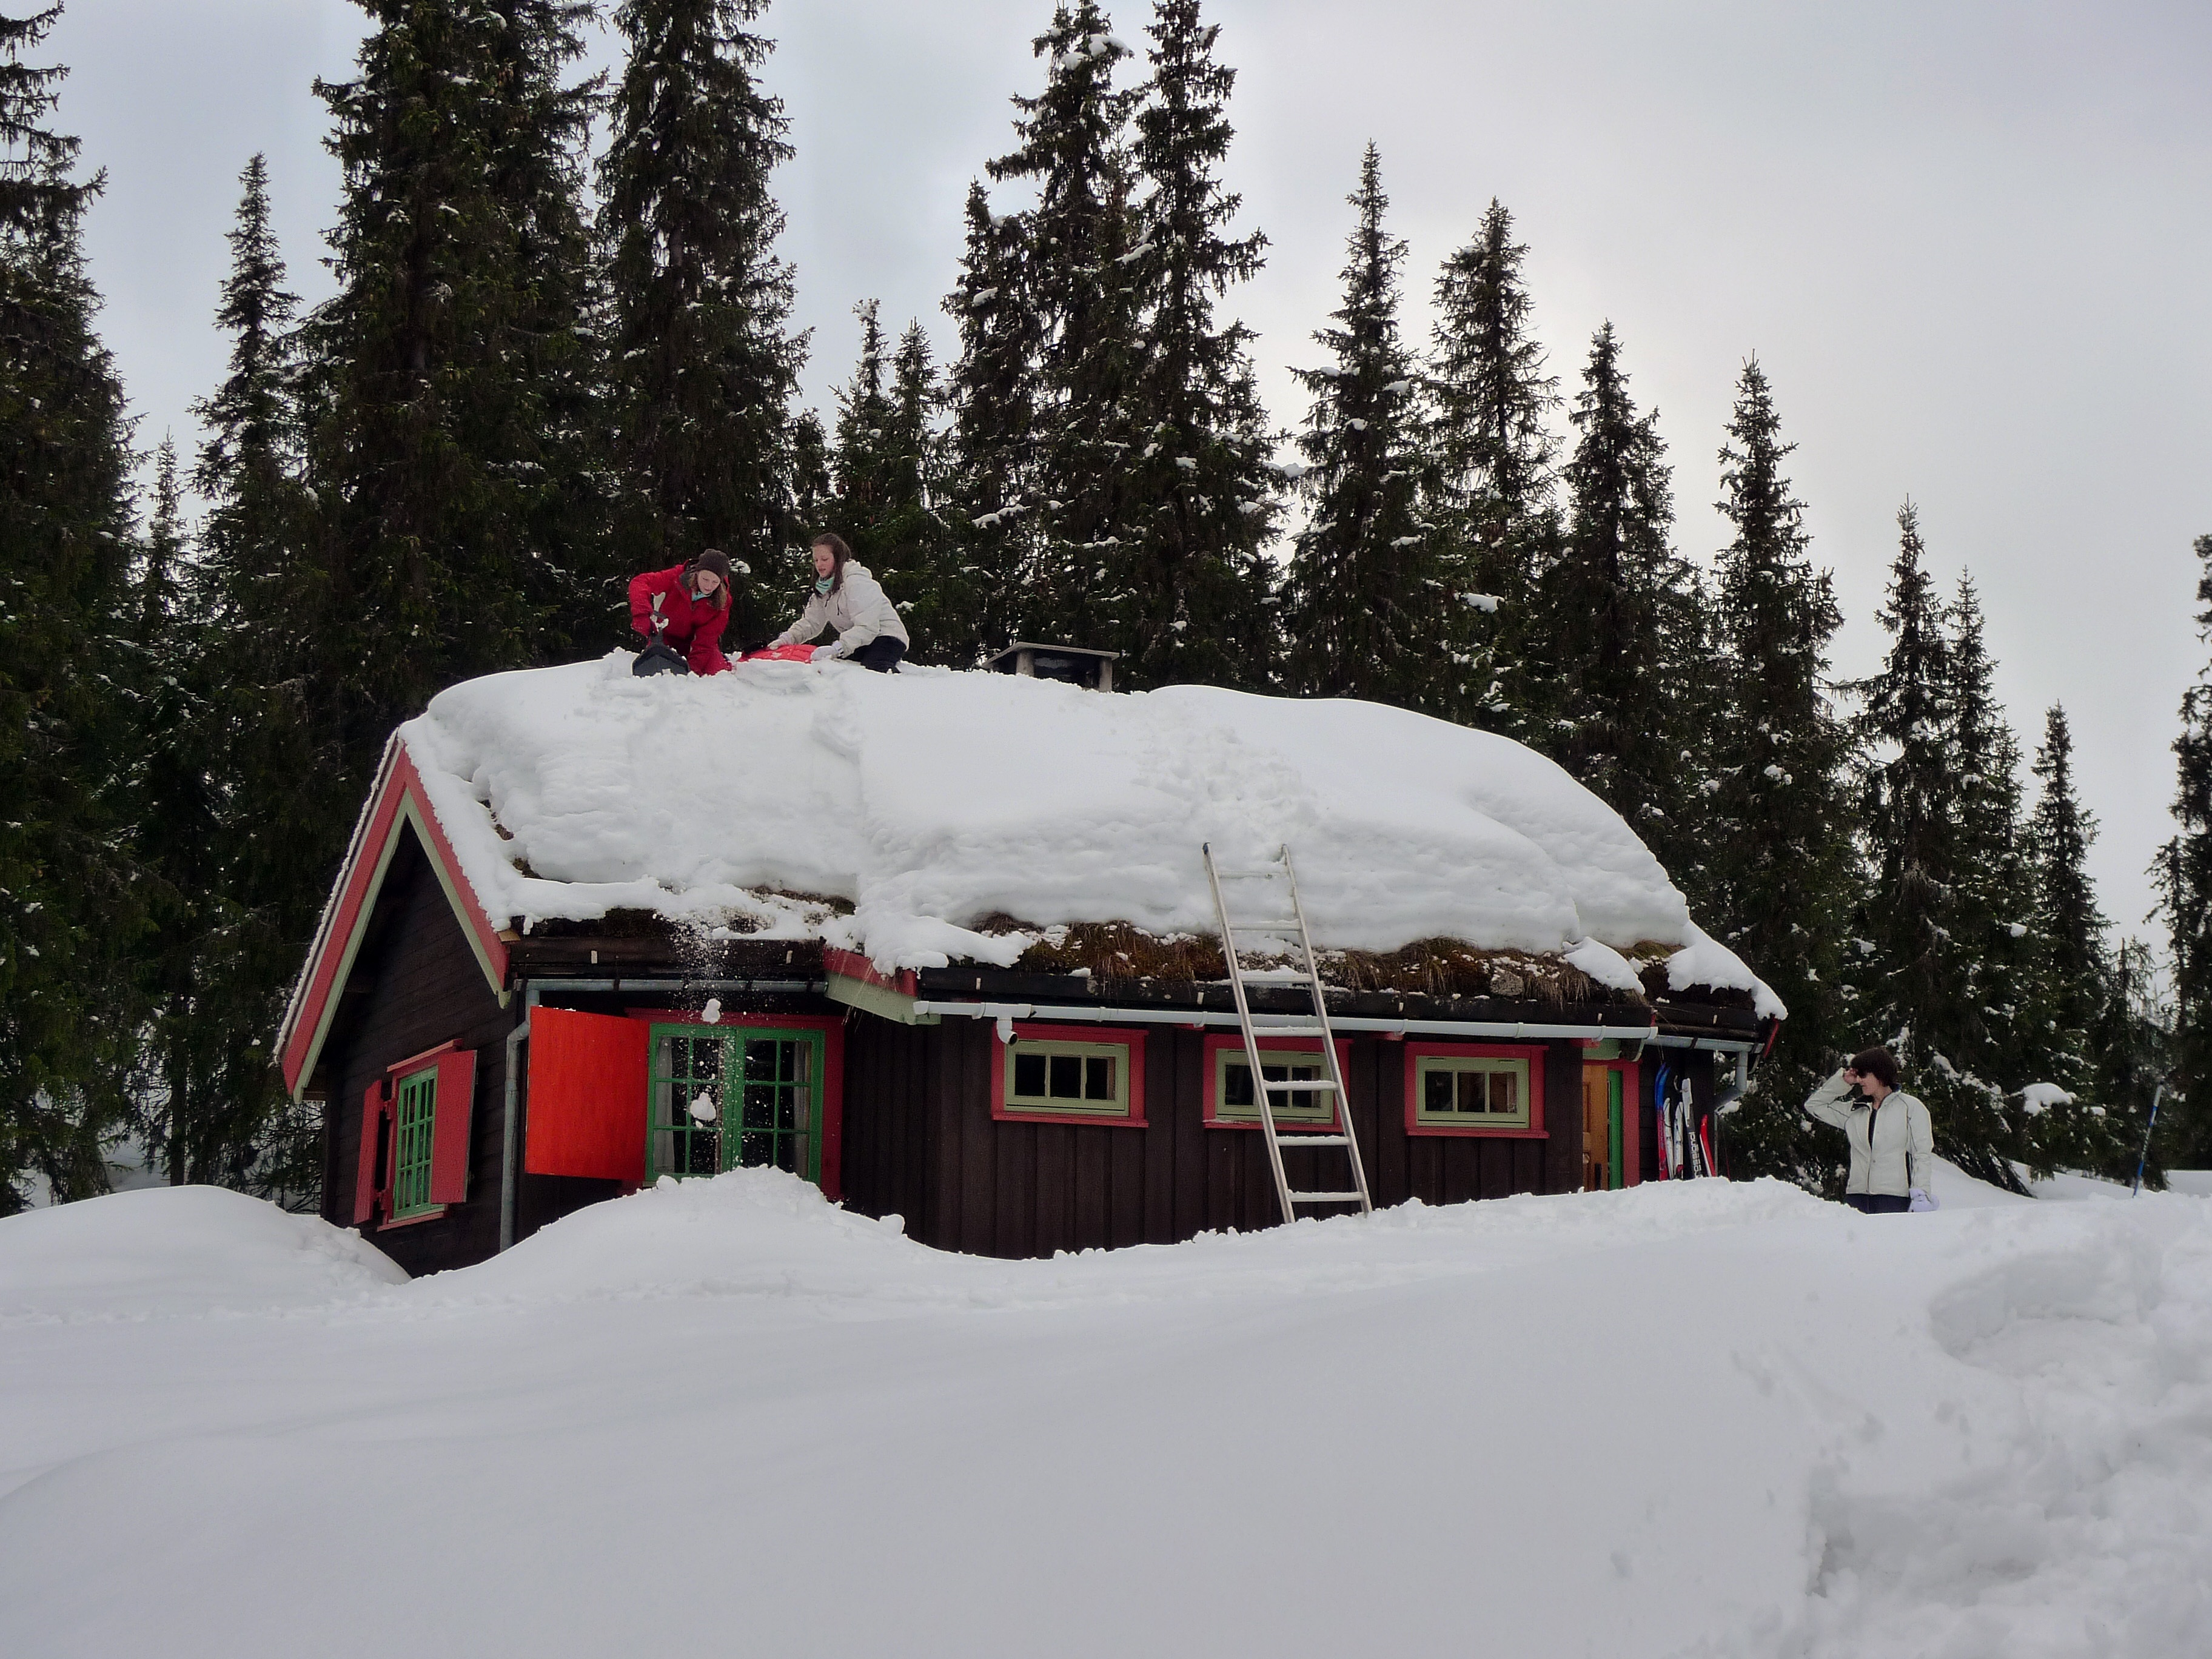
mountain, snow, winter, vehicle, cottage, weather, season, blizzard, piste, nordic skiing, geological phenomenon